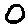
Label: 0